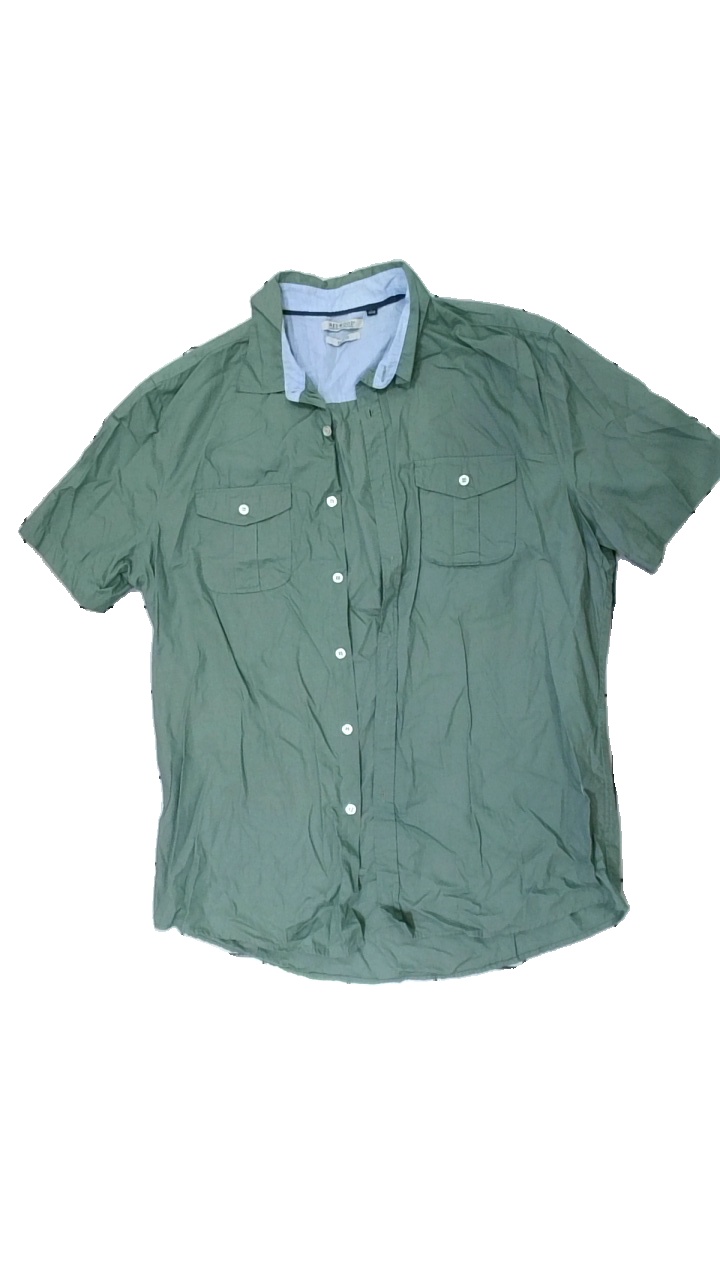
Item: Shirt (Men)
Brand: Redwood
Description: grön kortärmad skjorta
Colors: Green
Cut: Regular
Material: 100% cotton
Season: All
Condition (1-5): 5
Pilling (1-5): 5
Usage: Reuse
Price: <50